Lakeside Press Building

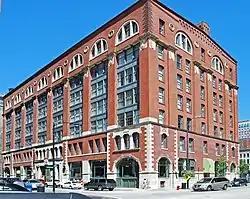

The Lakeside Press Building is a historic commercial building located at 731 S. Plymouth Ct. in downtown Chicago, Illinois. The building served as a showroom, office, and printing press for the Lakeside Press. The building was built in two stages; the southern half was completed in 1897, while the northern half was finished in 1901. Architect Howard Van Doren Shaw designed the building, his first design of a commercial building. Shaw's design features limestone quoins, piers, and decorations, curtain walls with cast iron spandrels on the floors housing the printing presses, and a projecting cornice.